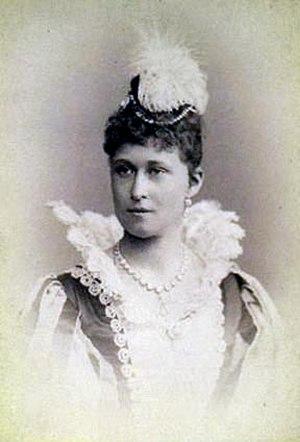
La descendance de la reine Victoria désigne l'ensemble des personnes ayant pour ancêtres Victoria du Royaume-Uni et son mari le prince consort Albert de Saxe-Cobourg-Gotha.
Irène-Louise-Marie-Anne de Hesse et du Rhin, née le 11 juillet 1866 à Darmstadt et morte le 11 novembre 1953 à Hemmelmark, est la fille du grand-duc Louis IV de Hesse et la princesse Alice du Royaume-Uni. Elle devient princesse de Prusse par son mariage.